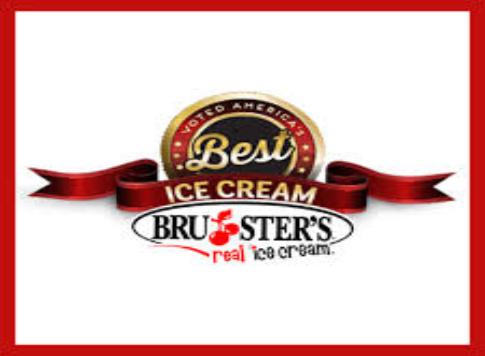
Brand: Bruster's Ice Cream
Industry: Food